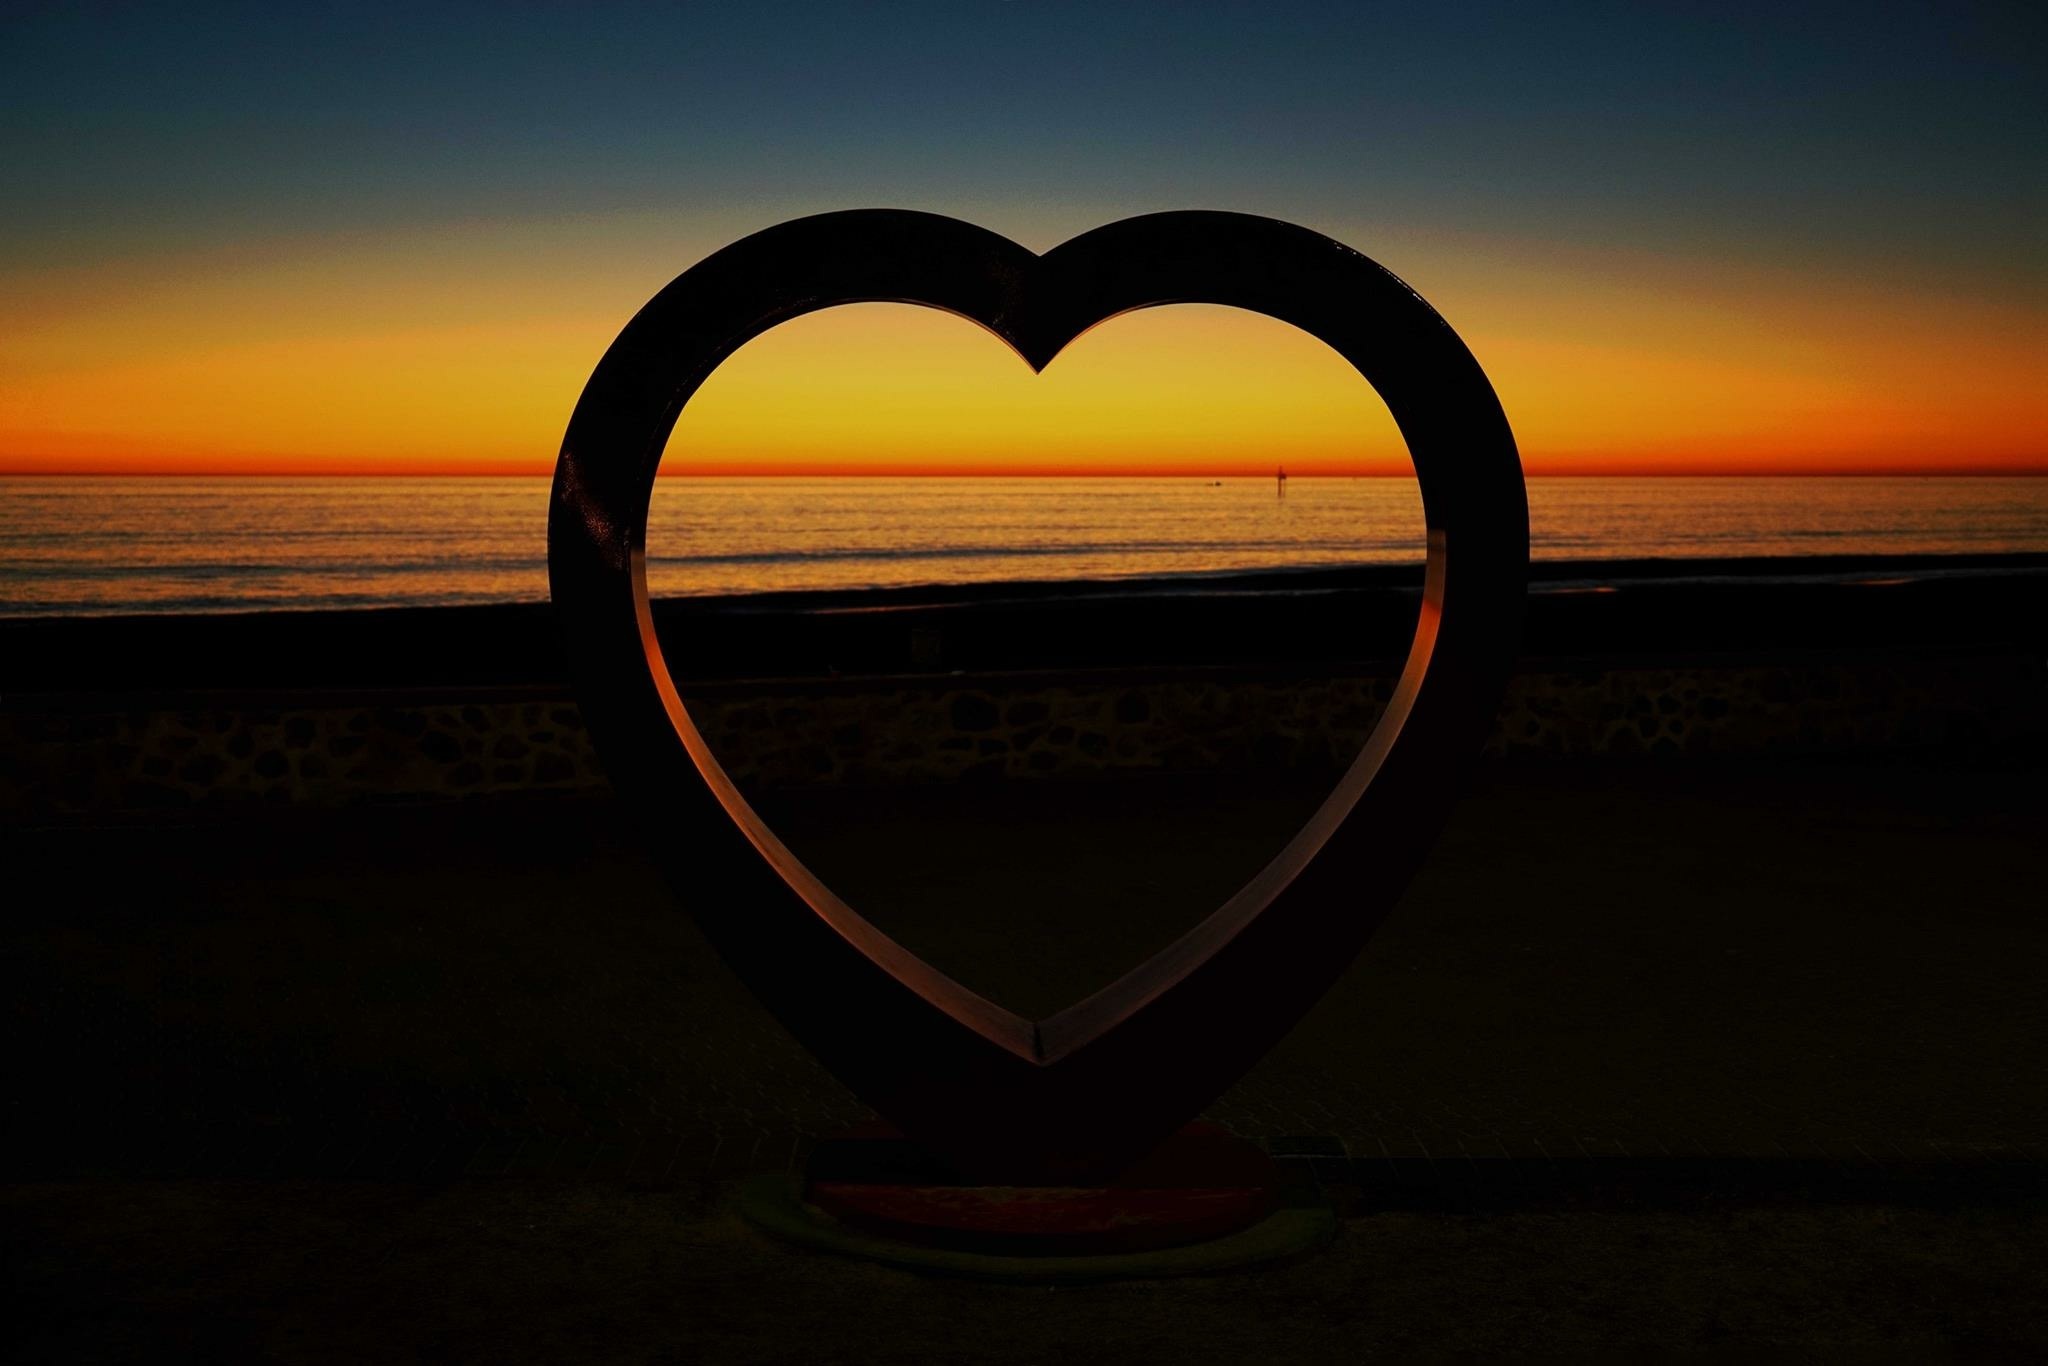
sea, sand, ocean, horizon, winter, sky, sunrise, sunset, dawn, love, heart, orange, calm, computer wallpaper